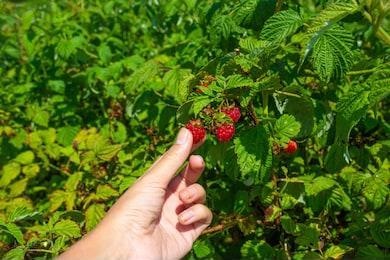
Label: raspberry